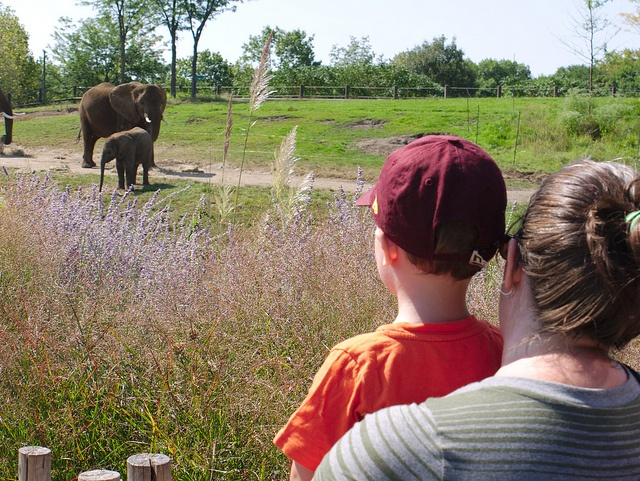
A couple of elephants standing in a grass covered field.
a woman holding onto a young boy while they look at a baby elephant with a bigger one
a woman and child watching a herd of elephants in a gated area
A woman and child are observing a mama and baby elephant.
A mother and boy watching three elephants in the field